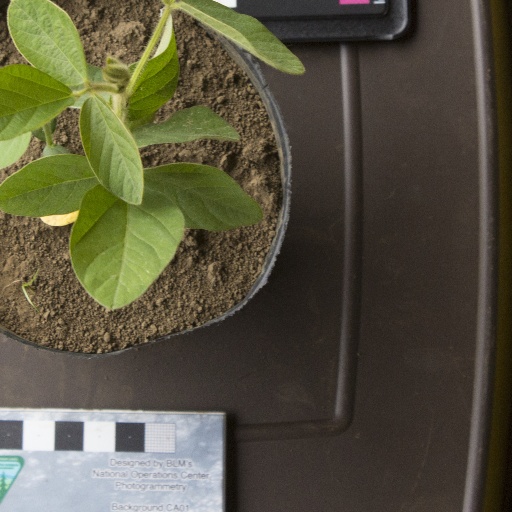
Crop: soybean